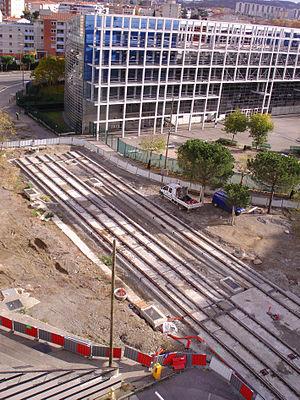
Vue de la station de tramway Arènes (en construction), Toulouse, France
Les Arènes est un quartier de Toulouse, anciennement connu pour ses Arènes du Soleil d'Or aujourd'hui remplacées par le lycée des Arènes.
La ligne T1 du tramway de Toulouse est la première ligne du nouveau réseau de tramway de l'agglomération toulousaine. Elle relie Toulouse à Beauzelle, via Blagnac.